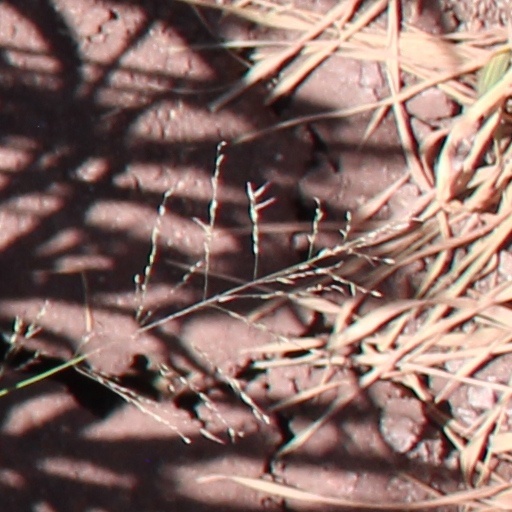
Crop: wheat